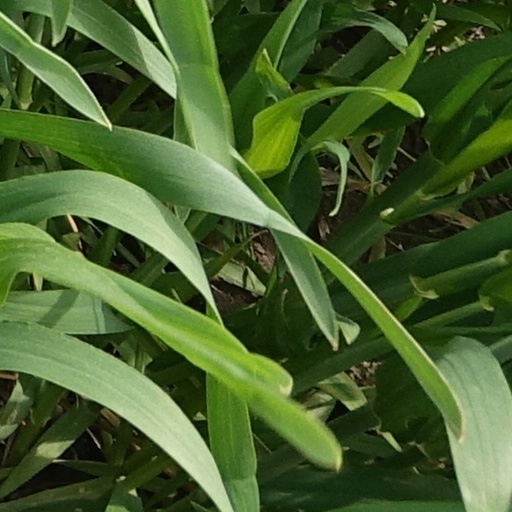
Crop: wheat